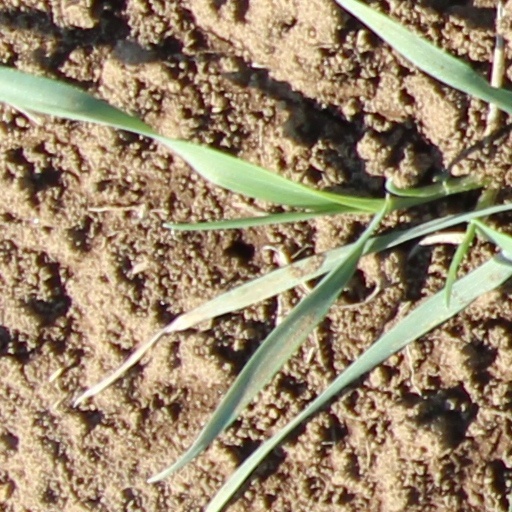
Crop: wheat